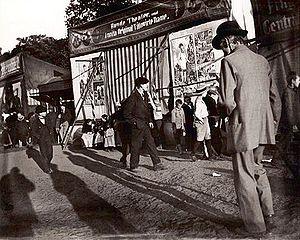
Les ménageries ambulantes étaient des collections en tournée d'animaux exotiques vivants. À partir de la fin du XVIIIᵉ siècle, elles deviennent progressivement une partie régulière de la culture des distractions dans toute l'Europe et aux États-Unis. Ces ménageries sont exploitées par des forains qui se déplacent avec leurs animaux de place en place, pour les présenter au public dans des baraques aux animaux contre un droit d'entrée. Contrairement au cirque, la sensation de ces spectacles animaliers ne réside pas dans le dressage d'animaux tout à fait apprivoisés, mais dans la présentation de leurs caractères surprenants.